Military helicopter

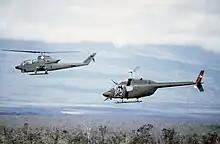
An OH-58 and an AH-1 of the Hawaii Air National Guard. Such a combination would have formed hunter-killer team during the Cold War.

The first reconnaissance and observation aircraft were balloons, followed by light airplanes, such as the Taylorcraft L-2 and Fieseler Fi 156. As the first military helicopters became available, their ability to both maneuver and to remain in one location made them ideal for reconnaissance. Initially observation helicopters were limited to visual observation by the aircrew, and most helicopters featured rounded, well-glazed cockpits for maximum visibility. Over time, the human eye became supplemented by optical sensor systems. Today, these include low light level television and forward looking infrared cameras. Often, these are mounted in a stabilised mount along with multi-function lasers capable of acting as laser rangefinder and targeting designators for weapons systems.